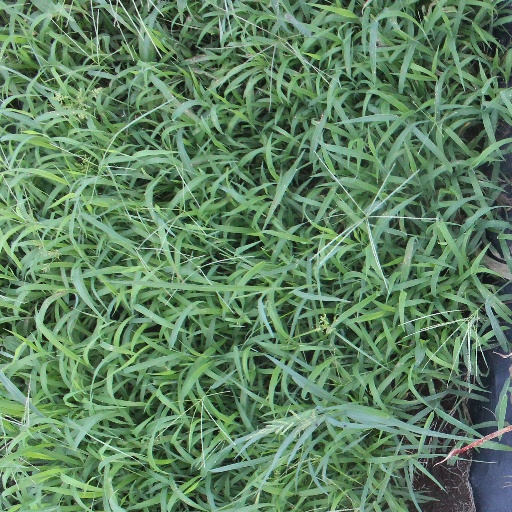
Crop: sorghum